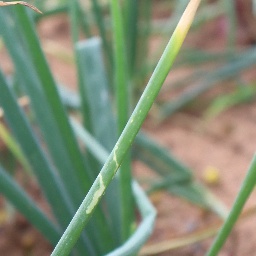
Label: Iris yellow virus